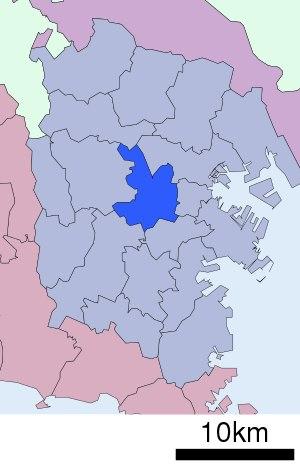
Hodogaya-ku à Yokohama, Japon, créé en 1927, est un des 18 arrondissements de la ville de Yokohama, dans la préfecture de Kanagawa. Cet arrondissement comprenait initialement une partie de celui d'Asahi, partagé en 1969. La zone compte 21,81 km2, et la population compte plus de 200 000 habitants.